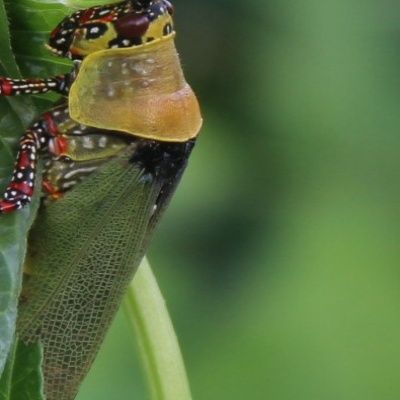
Crop: Maize
Condition: grasshoper